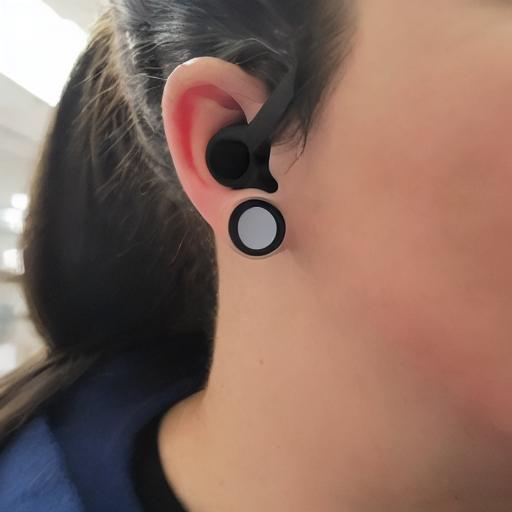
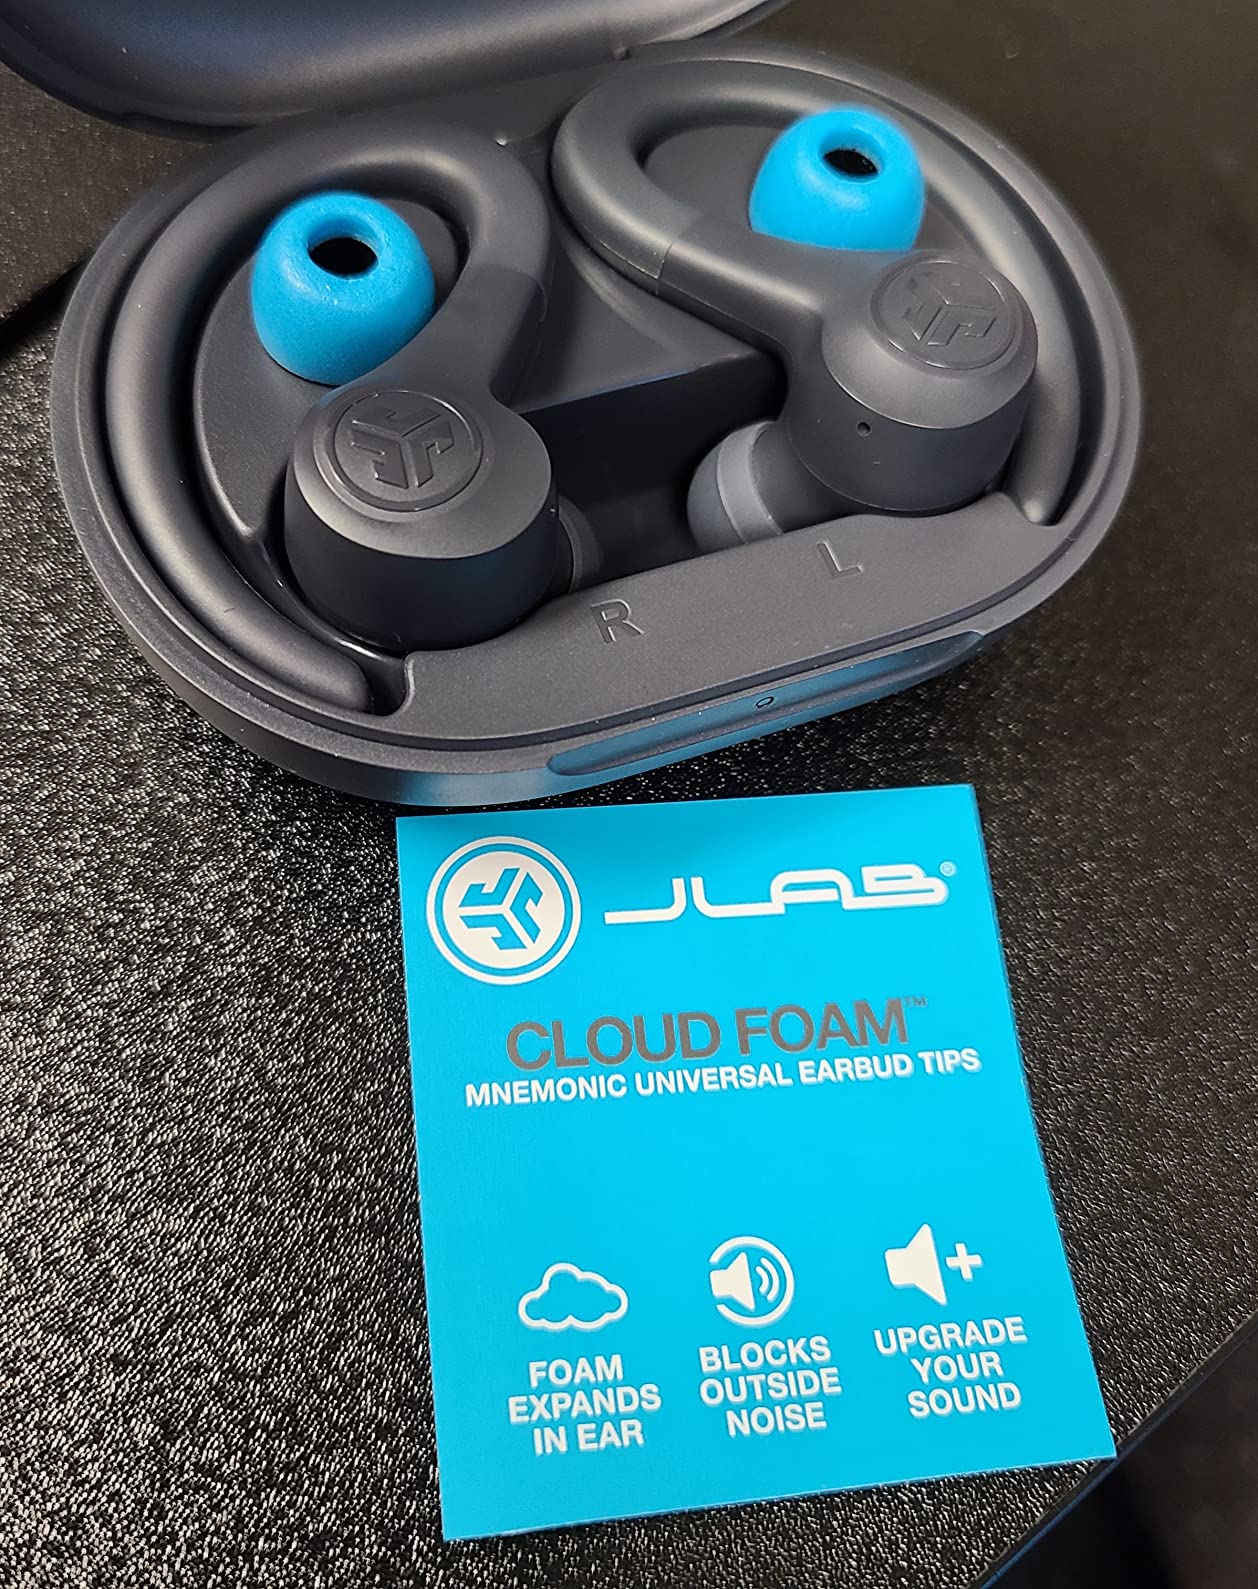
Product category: earbuds
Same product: no